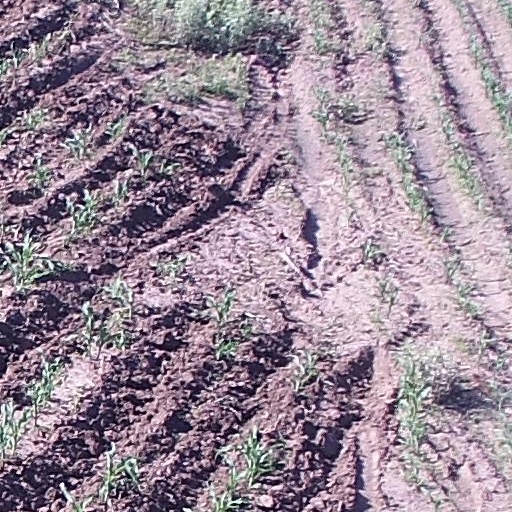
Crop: maize; corn